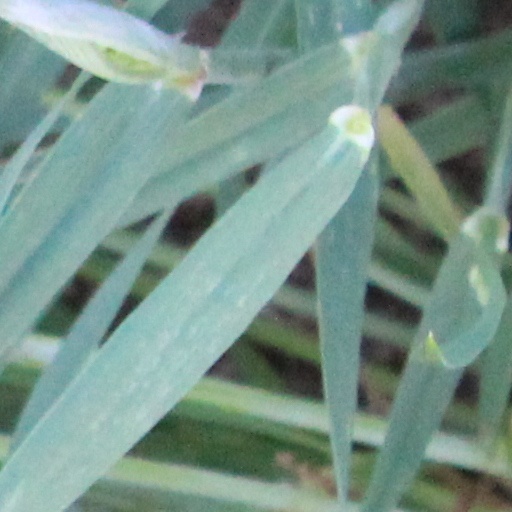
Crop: wheat